Raziye Hatun

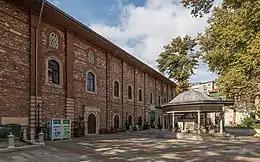
Raziye Hatun is buried inside Arap Mosque in Istanbul.

Ayşe Raziye Hatun (""the living one"" or ""womanly"" and ""the accepting one"" died 26 June 1597) was a lady-in-waiting to Sultan Murad III of the Ottoman Empire.